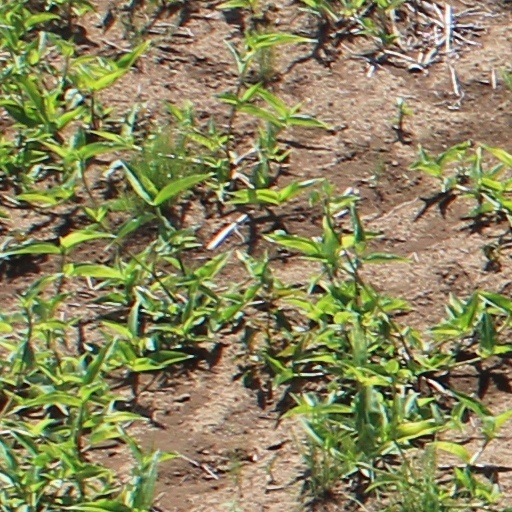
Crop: wheat